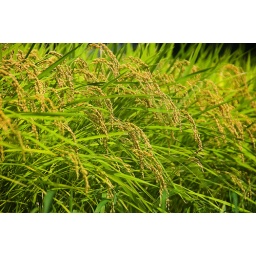
This was one of the field we helped plant in the spring.